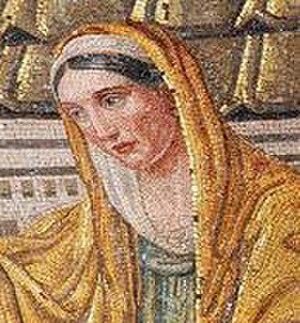
Pudentienne est une sainte chrétienne du IIᵉ siècle, souvent associée à sa sœur Praxède. Elle aurait été martyrisée à l'âge de seize ans.